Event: Nepal Earthquake
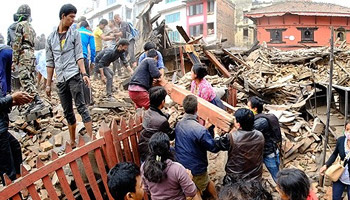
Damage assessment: damage